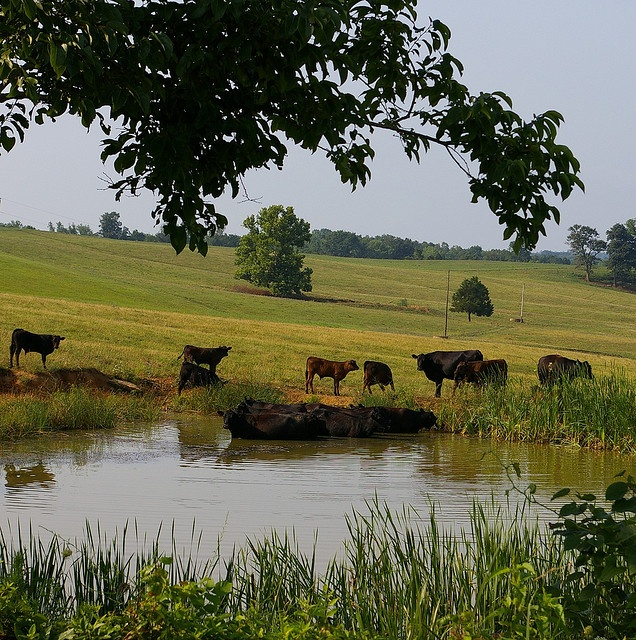
Several cows that are grazing in a field near a pond.
Bulls in grassy land gathering by a pond.
Tree over a waterring hole with cattle surrounding it.
A small herd of cattle pause to rest by a pond.
A herd of cattle are grazing around a small lake.